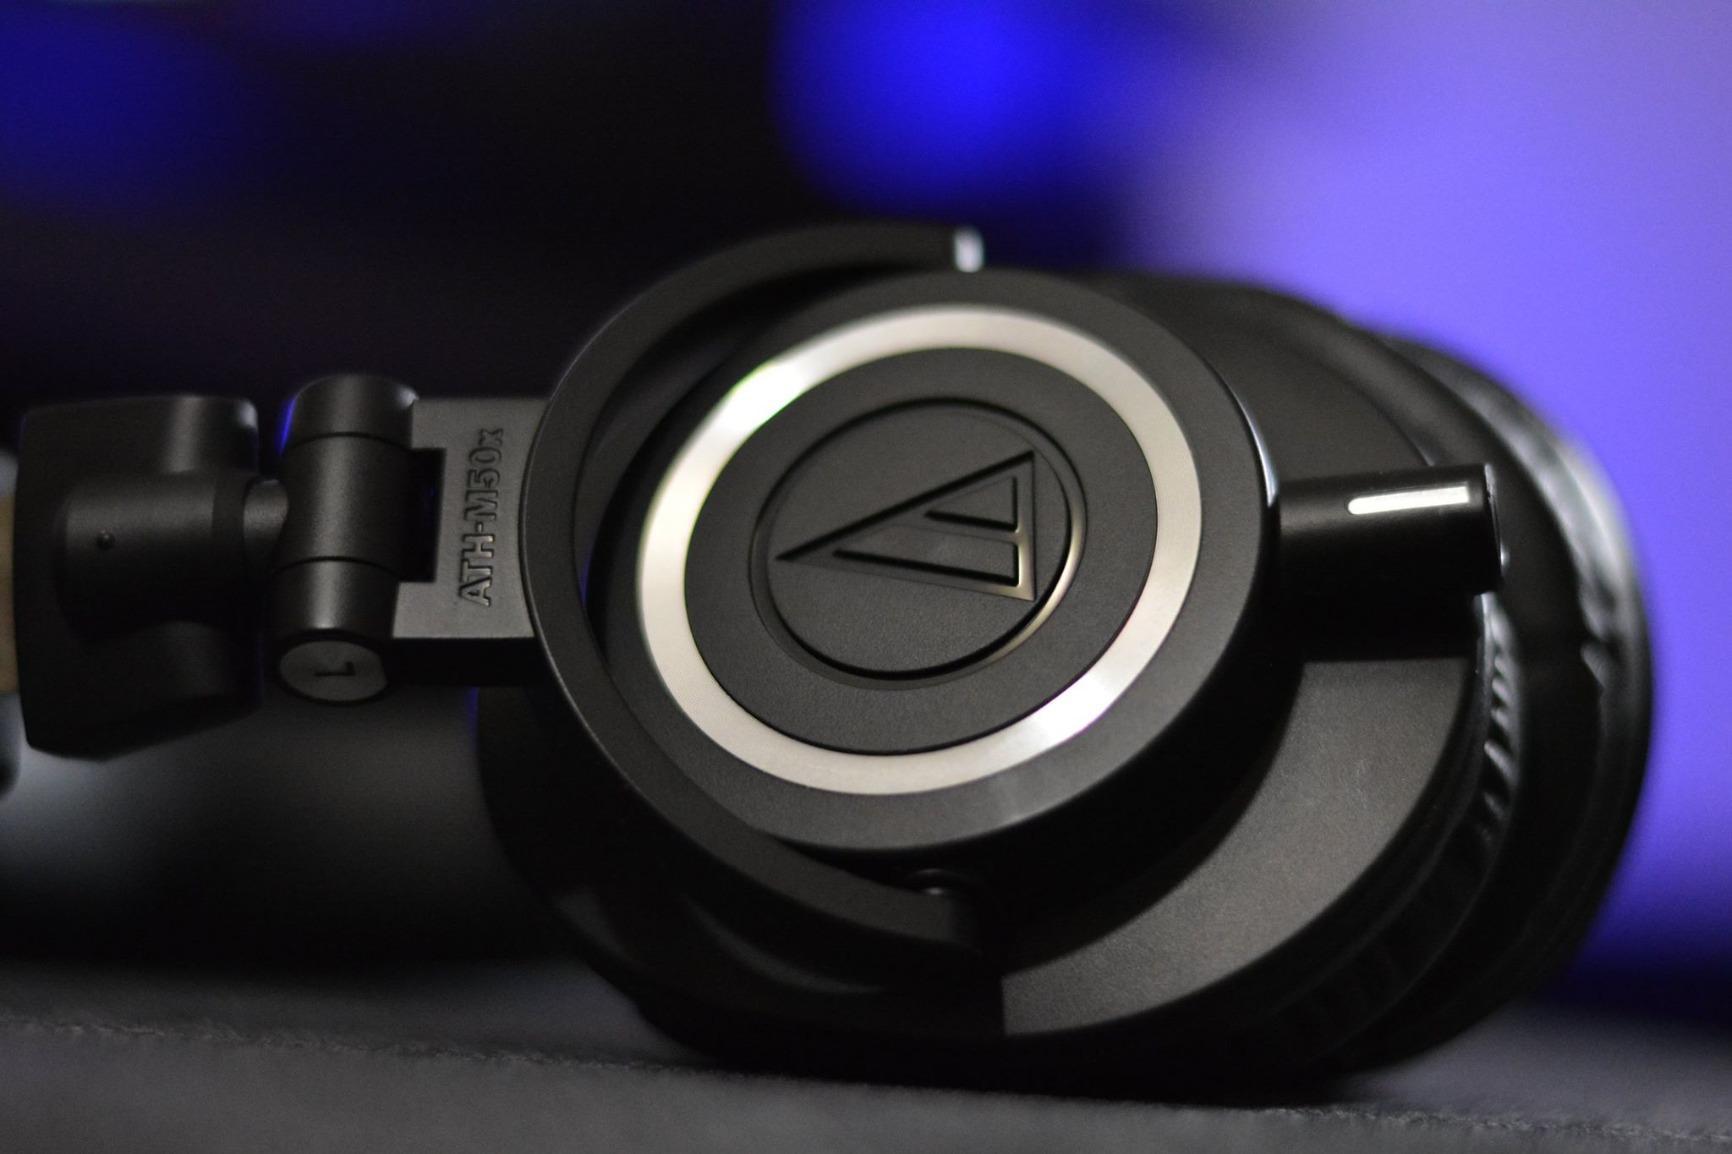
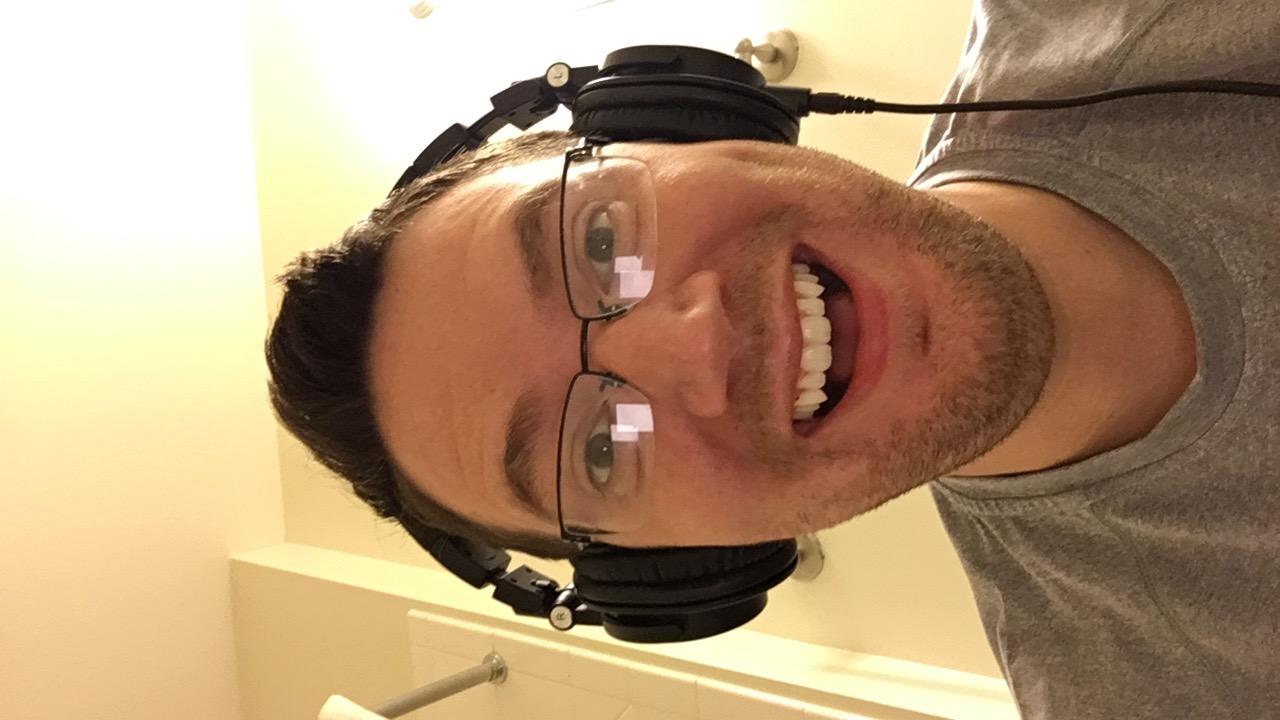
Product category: headphones
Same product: yes